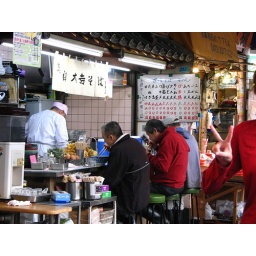
Corner noodle stall near the fish market